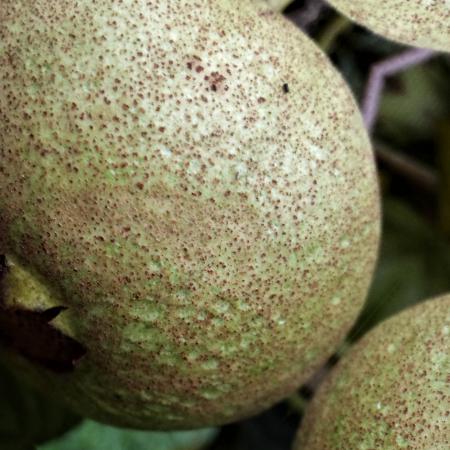
Label: Scab